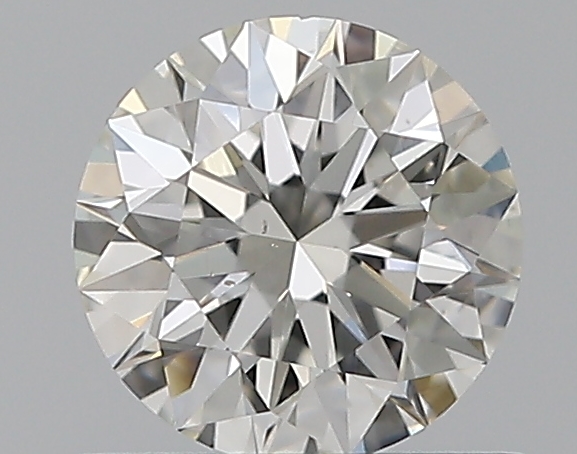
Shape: round
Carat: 0.6
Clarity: VS2
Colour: G
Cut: EX
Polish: EX
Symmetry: EX
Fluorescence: ST
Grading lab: GIA
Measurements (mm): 5.4 x 5.43 x 3.35